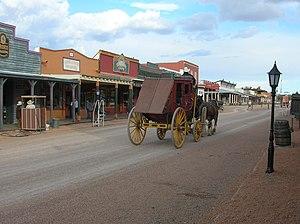
L’Ouest américain, aussi appelé Far-West ou Far West, est une région située à l'ouest des États-Unis. Sa définition a évolué avec le temps, puisque la population de l'époque moderne a colonisé les terres intérieures en se dirigeant vers l'océan Pacifique. Cette colonisation est appelée la conquête de l'Ouest. Le Far West est une région où se développe une société originale, où se croisent des individus d'origines et d'horizon très différents. L'Amérique mythique des montagnes Rocheuses, où s'affrontent les tribus amérindiennes et les pionniers venus fonder les États-Unis est à jamais symbolisée, dans la mémoire des peuples, par des déserts rouges à perte de vue et des montagnes sculptées par l'érosion.
Tombstone est une ville américaine située dans le comté de Cochise, dans l'État de l'Arizona. Sa population s’élevait à 1 380 habitants lors du recensement de 2010, estimée à 1 300 habitants en 2016. Elle est restée célèbre pour être le lieu où s'est déroulée la fusillade d'OK Corral en 1881.
Lucky Luke est une série de bande dessinée belge de western humoristique créée par le dessinateur belge Morris dans l'Almanach 1947, un hors-série du journal Spirou publié en 1946. Morris est aidé, à partir de la neuvième histoire, par plusieurs scénaristes, dont le plus fameux est René Goscinny. Depuis la mort de Morris en 2001, le dessin est assuré par Achdé.
Le district historique de Tombstone est un district historique à Tombstone, dans le comté de Cochise, en Arizona. Il est classé National Historic Landmark depuis le 4 juillet 1961 et inscrit au Registre national des lieux historiques depuis le 15 octobre 1966.